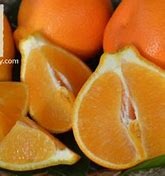
Label: mandarine